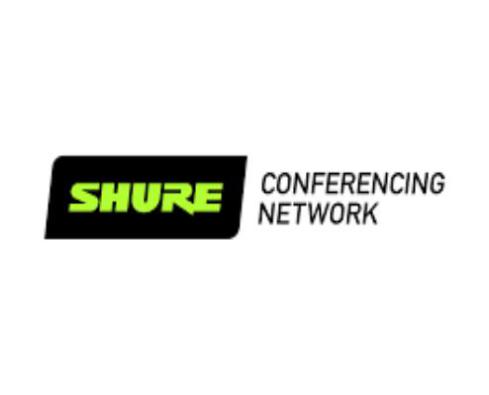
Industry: Clothes